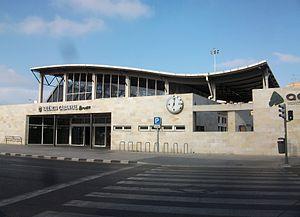
La gare de Valence-Cabanyal est une gare ferroviaire espagnole de la ligne qui la relie à Tarragone, elle est située dans le quartier de Cabañal-Cañamelar, au niveau de l'intersection de l'Avenida Blasco Ibanez et les rues de la scierie dans la banlieue nord de Valence.